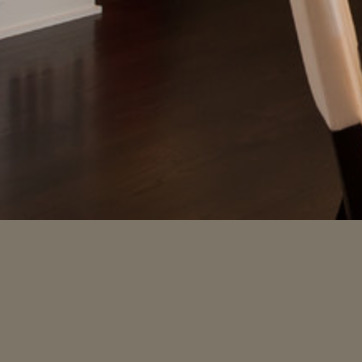
Material: wood